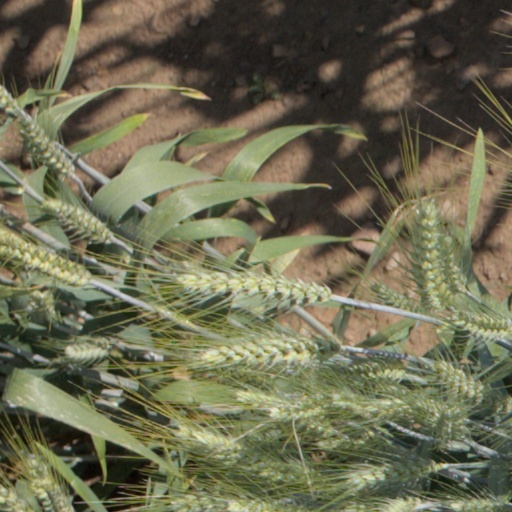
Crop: wheat